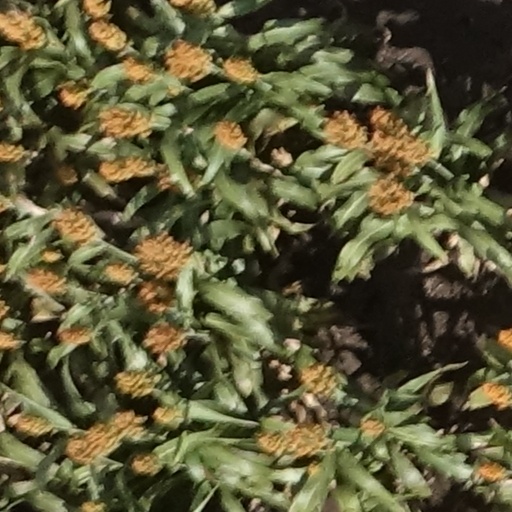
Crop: sorghum